Anna Åkerhielm

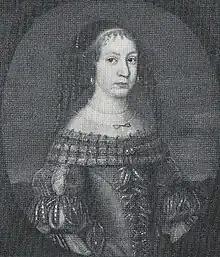
Anna Agriconia Portrait

Anna Åkerhielm or Åkerhjelm, née Anna Agriconia (1642 – 11 February 1698), was a Swedish writer, in languages including Latin, and traveller. She was the first woman in Sweden to have been ennobled for her own actions (1691).